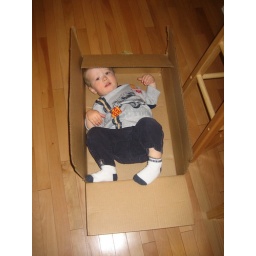
boy in a box